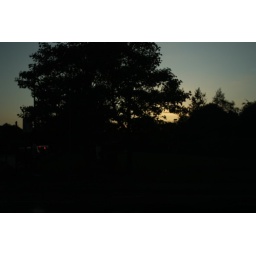
Silhouette of the trees against a mildly lit sky